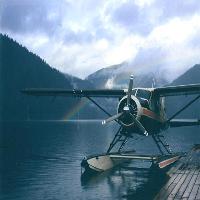
Weather: cloudy or overcast